Madrid Metro

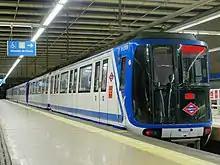
A series 2000-B "bubble" metro train on line at "Casa de Campo" station.

CAF series 2000: This series has two separate sub-series usually called A and B. The first batch, while reliable and practical, was extremely "box-like" in its looks. They are nicknamed 'Pandas', after a car by Seat with the same name and similar boxy design. In contrast, the B sub-series train sets can be told apart by its sleeker, rounder forms, which has granted them the nickname of "bubble" ("") for their round driver cabin window. Series 2000A are currently the more numerous in the network: 530 cars were built and delivered between 1985 and 1993, having serviced every narrow profile line. They are also among the oldest stock in operation in the Madrid Metro. The most reliable ones are being refurbished and painted with new, lighter colors like the ones used in Series 3000. Series 2000B were delivered in lesser numbers (about 126 cars) between 1997 and 1998, with the inclusion of air conditioning and station announcements through pre-recorded voice messages and LED displays. They are currently used in line 5, with no plans for retirement.